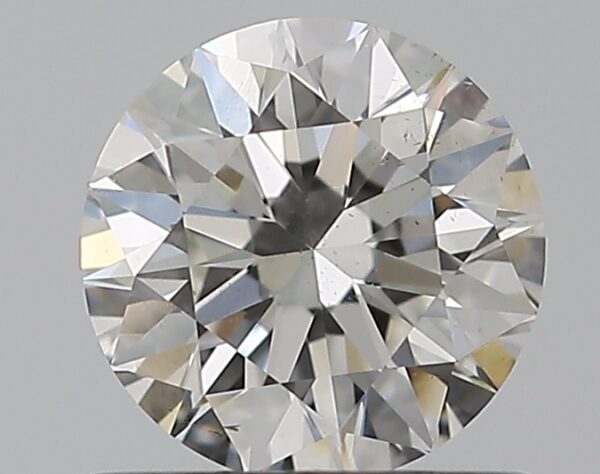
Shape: round
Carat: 0.65
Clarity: SI1
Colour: G
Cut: EX
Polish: EX
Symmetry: EX
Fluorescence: N
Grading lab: GIA
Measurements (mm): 5.5 x 5.54 x 3.46